List of birds of Ontario

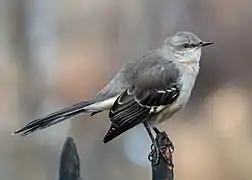
Northern mockingbird

Wrens are small and inconspicuous birds, except for their loud songs. They have short wings and thin down-turned bills. Several species often hold their tails upright. All are insectivorous.